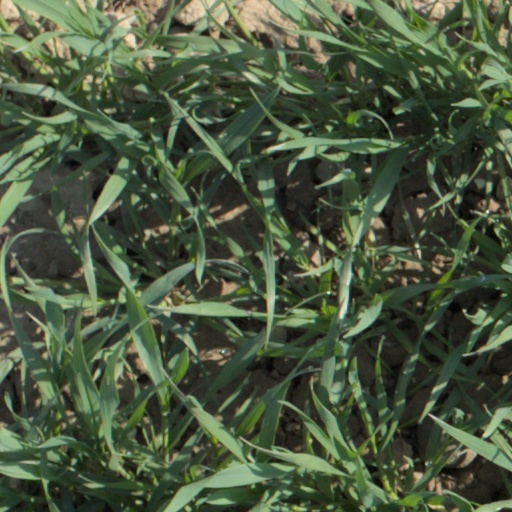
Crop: wheat